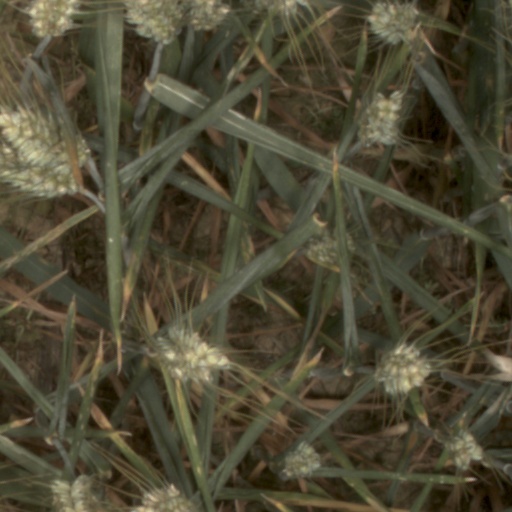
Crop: wheat